Brazilian Army Aviation (1919–1941)

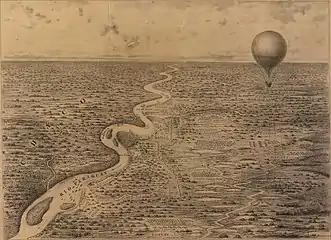
Aerial observation of Paraguayan fortifications during the Siege of Humaitá

The Brazilian Army was the pioneer in the military use of aerial assets in South America during the Paraguayan War. During the Siege of Humaitá in 1867, the Brazilian commander, the Duke of Caxias, requested tethered balloons to observe the Paraguayan positions, as the terrain was flat and the precarious wooden observation posts, called "mangrullos", had insufficient vision. Aerial reconnaissance identified the Paraguayan fortified lines. The use of balloons was abandoned by the army after the war, but was taught at the Military Academy. Interest resumed at the beginning of the 20th century, inspired by the experiences of other countries and Alberto Santos-Dumont's success in France.